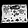
Label: Bag